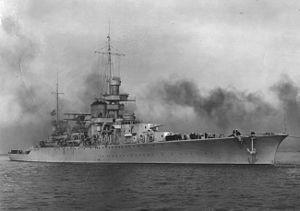
La classe Trento est une classe de croiseurs lourds de la Regia Marina, construits à la fin des années 1920. Les trois navires initiaux, le Trento, le Trieste et le Bolzano, sacrifient le blindage au profit de la rapidité et sont donc relativement peu cuirassés par rapport aux autres navires de mêmes dimensions. Durant la Seconde Guerre mondiale, les trois croiseurs participent à la plupart des batailles de la marine italienne telles que les batailles du cap Teulada, de Punta Stilo, de Tarente et du cap Matapan. Ils sont coulés entre 1942 et 1944. La classe Zara, construite au début des années 1930, succède à la classe Trento.
Le croiseur ARA Almirante Brown (C-1) est un croiseur lourd de la Marine argentine de la classe Veinticinco de Mayo. Sa construction est lancée à Livourne et à Gênes dès 1927 mais il n'entre en service qu'en 1931 après avoir été acheté par la Marine argentine. Il sera démoli le 2 mars 1962.